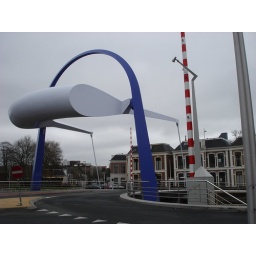
tip bridge in blue